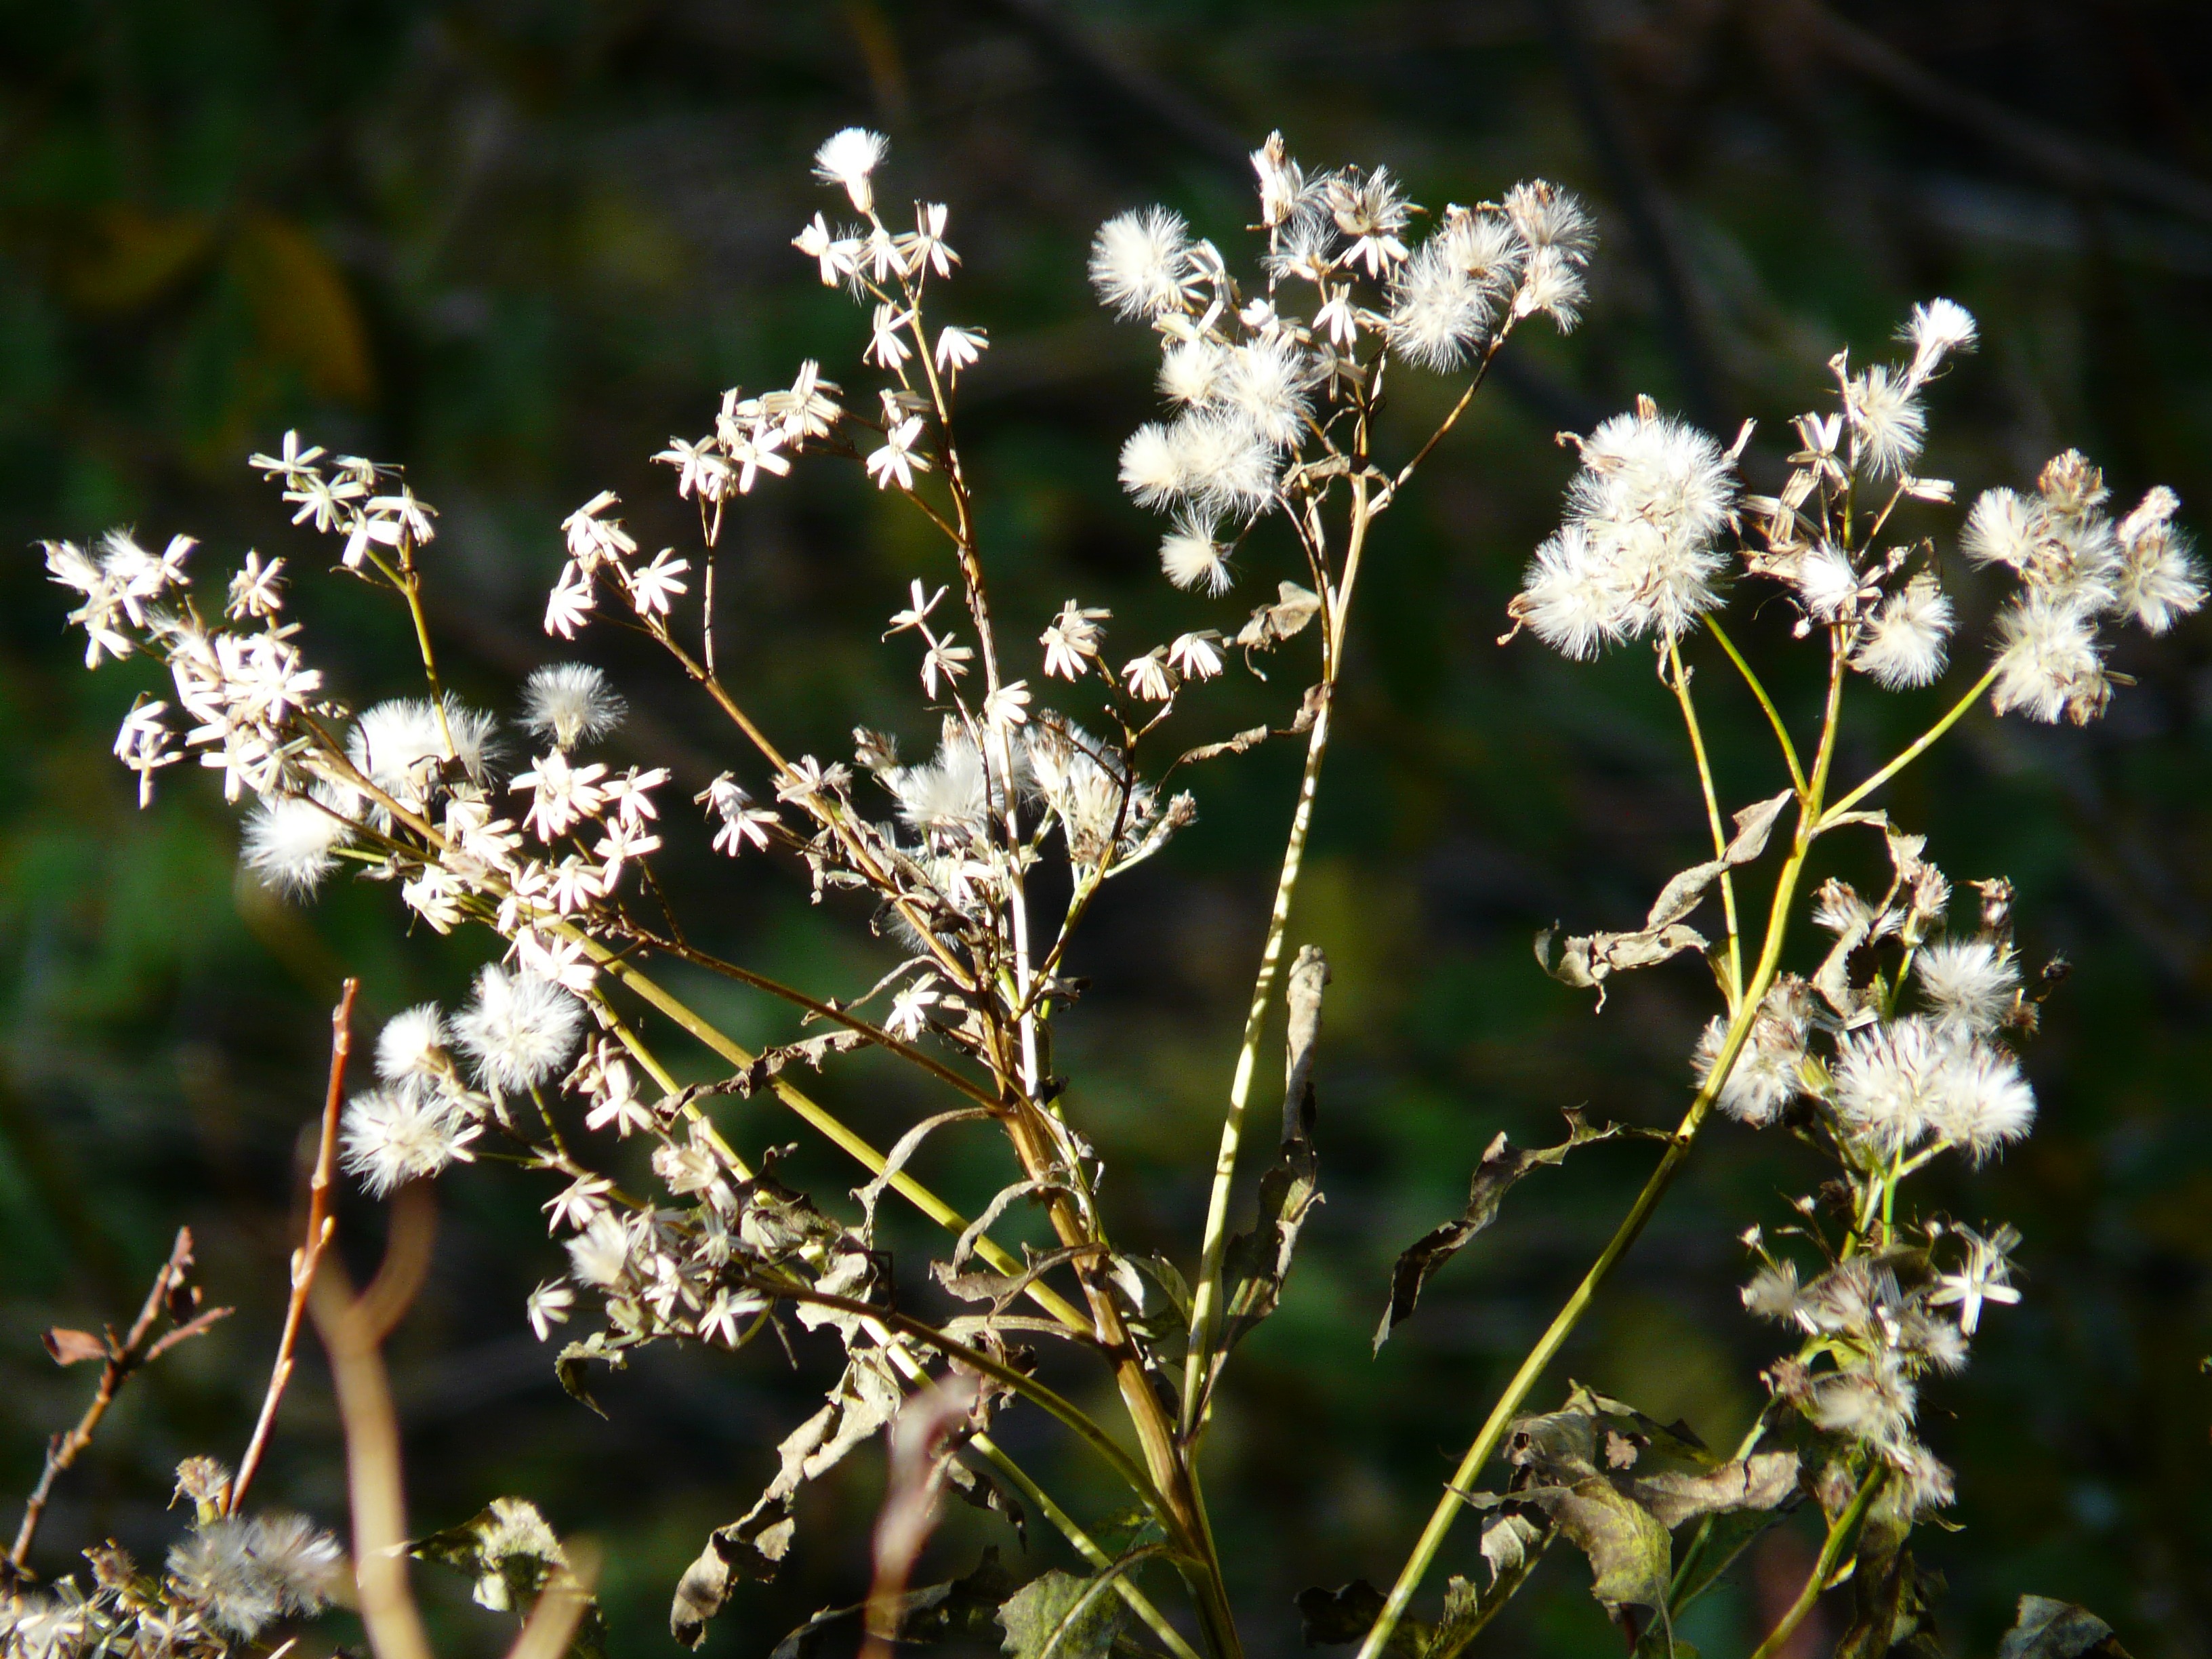
tree, nature, branch, blossom, plant, star, leaf, arid, flower, spring, herb, produce, botany, flora, wildflower, seeds, shrub, asteraceae, groundsel, meadowsweet, faded, composites, macro photography, woolly, flowering plant, trockenblume, land plant, fuchssches greiskraut, senecio ovatus, fuchs greiskraut, bald hain greiskraut, senecio fuchsii